Triplemanía II-A

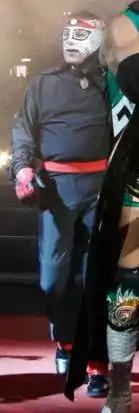
Octagón, teamed with El Hijo del Santo and Perro Aguayo to defeat "Los Gringos Locos".

The Triplemanía show featured eight professional wrestling matches with different wrestlers involved in pre-existing scripted feuds, plots and storylines. Wrestlers were portrayed as either heels (referred to as "rudos" in Mexico, those that portray the "bad guys") or faces ("técnicos" in Mexico, the "good guy" characters) as they followed a series of tension-building events, which culminated in a wrestling match or series of matches.